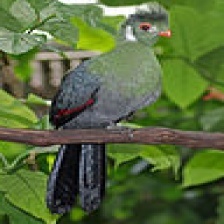
Species: WHITE CHEEKED TURACO
Scientific name: TAURACO LEUCOTIS